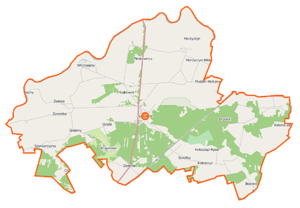
La gmina Sadowne est un district administratif situé en milieu rural, du powiat de Węgrów, en Voïvodie de Mazovie, dans le centre-est de la Pologne.